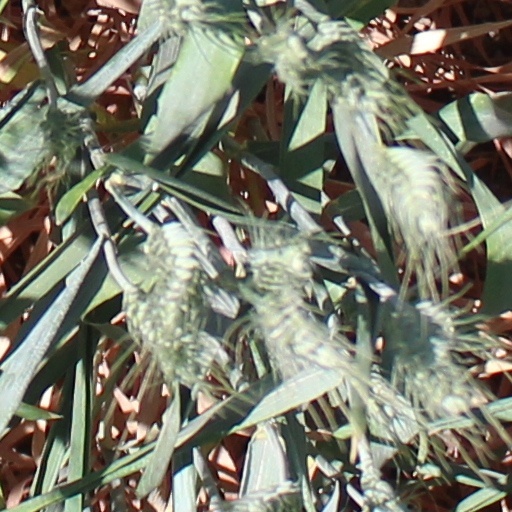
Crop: wheat